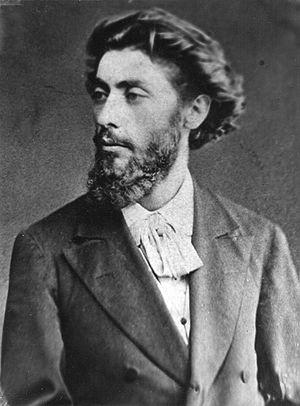
Gevork Bashindzhagian, né le 16 septembre 1857 à Sighnaghi, et mort le 4 octobre 1925 à Tbilissi, est un peintre-paysagiste arménien.